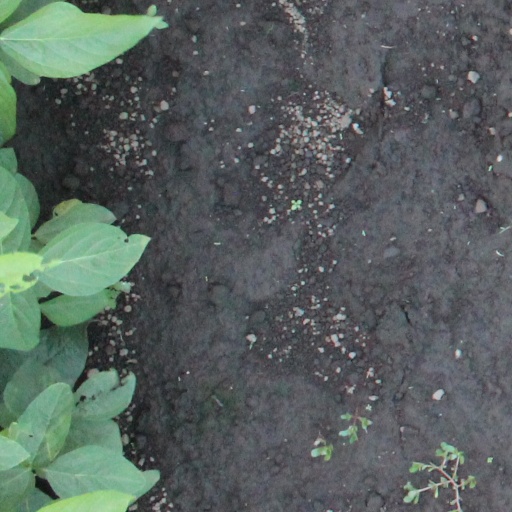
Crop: soybean